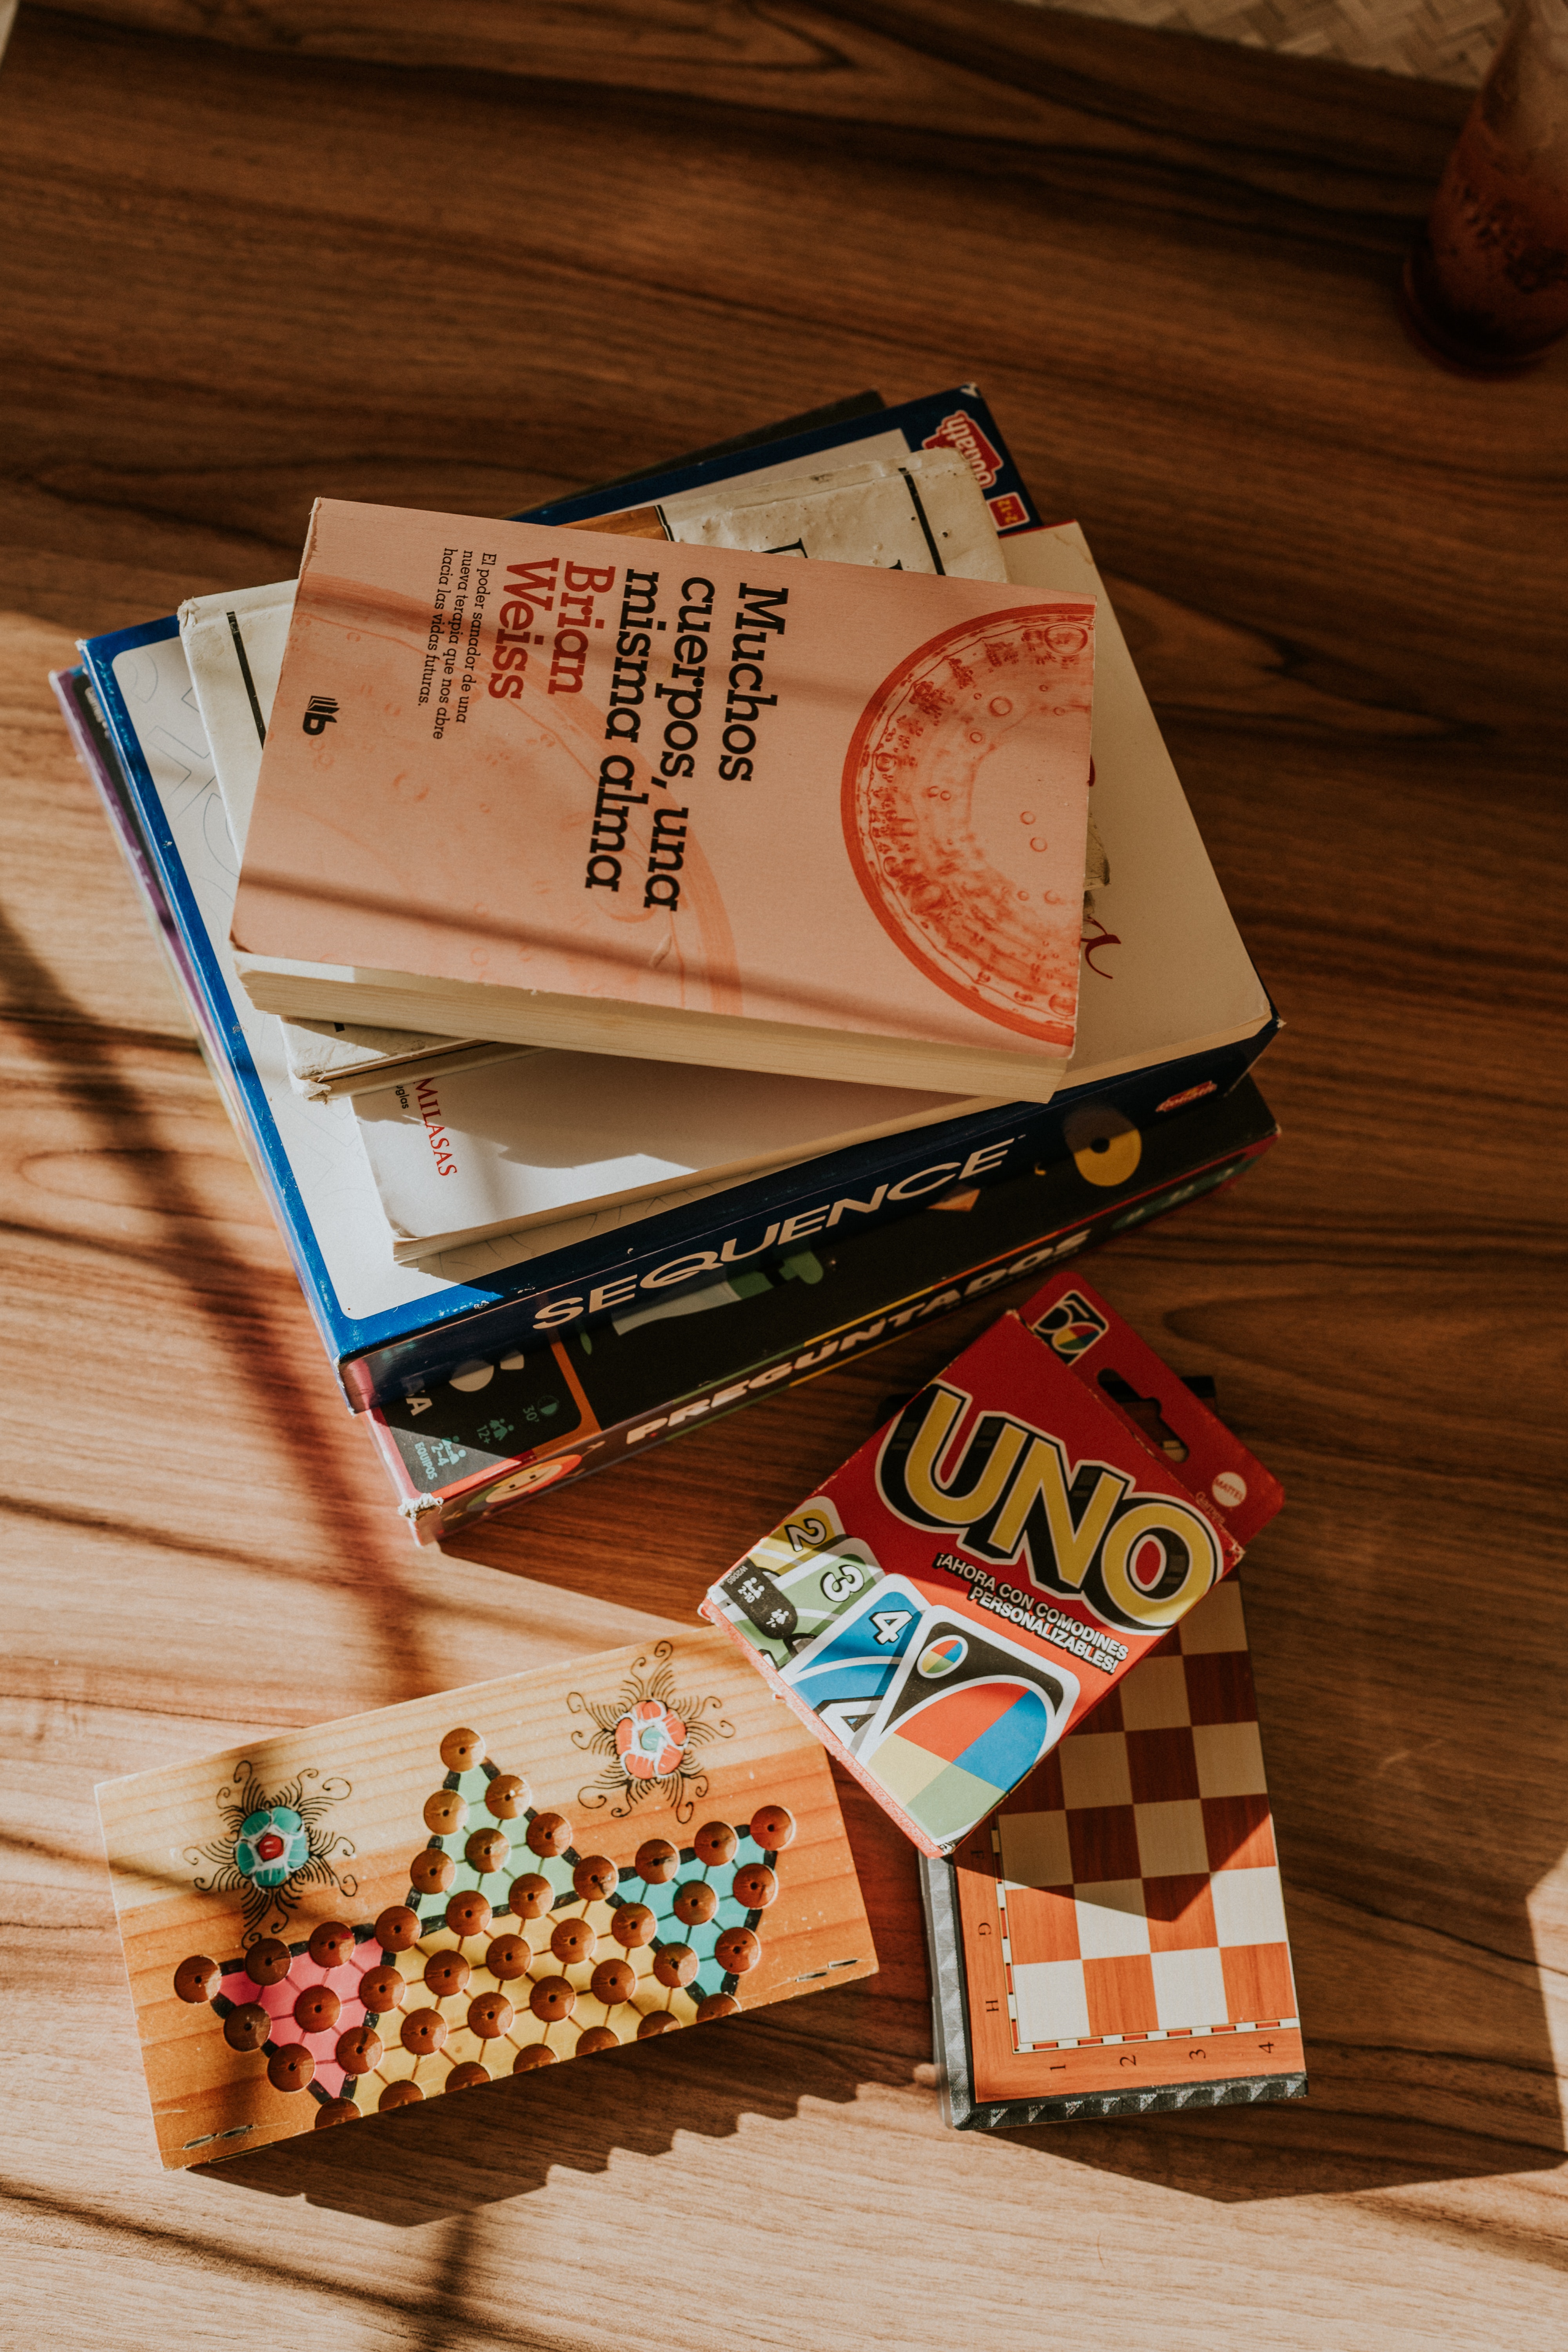
food, wood, font, publication, rectangle, hardwood, event, paper, stationery, fashion accessory, paper product, art, packaging and labeling, pattern, wood stain, brand